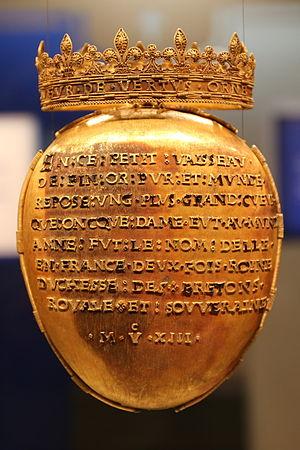
Reliquaire du cœur d'Anne de Bretagne exposé au Musée de Bretagne à l'occasion du 500e anniversaire de la mort de la duchesse.Brezhoneg: Relegouer kalon Anna Breizh diskouezet e Mirdi Breizh e 2014.
L'écrin du cœur d'Anne de Bretagne, souvent appelé reliquaire du cœur d'Anne de Bretagne, est un objet funéraire d'orfèvrerie, fabriqué au début du XVIᵉ siècle pour accueillir le cœur de la duchesse Anne de Bretagne, reine de France. Il est conservé au musée départemental Thomas-Dobrée de Nantes depuis 1896.
Philippe de Montauban, vicomte du Bois de la Roche, baron de Gonneville, seigneur de Sens, né vers 1445 à Néant-sur-Yvel, mort le 1ᵉʳ juillet 1514 à Vannes, inhumé en l'église Saint-Armel de Ploërmel, fut chancelier du duché de Bretagne à partir du 23 septembre 1487.
Le tombeau de François II, duc de Bretagne et de sa femme Marguerite de Foix est un monument funéraire qui se trouve à Nantes, dans la cathédrale Saint-Pierre-et-Saint-Paul, et qui fut réalisé en différents matériaux nobles dont le marbre de Carrare au début du XVIᵉ siècle par Michel Colombe et Jean Perréal.